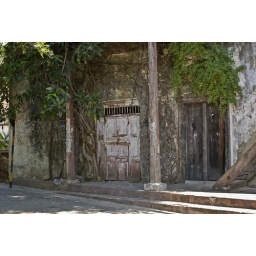
Mombasa, Kenya, Old City, Funny building overtaken by trees